Love on Delivery

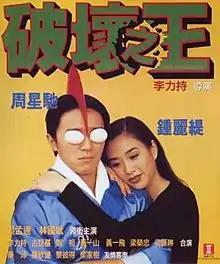
Film poster

Love on Delivery (破壞之王; aka. "King of Destruction") is a 1994 Hong Kong comedy film directed by Lee Lik-Chi.